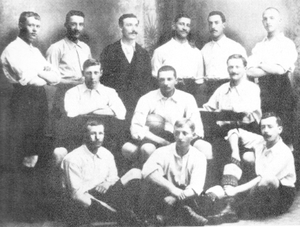
L'équipe du FC Mulhouse en 1894
Le Football Club de Mulhouse, couramment abrégé en FC Mulhouse ou FCM, est un club de football français fondé en 1893 sous le nom de FC Mülhausen 1893, dans la mesure où l'Alsace était alors sous administration allemande. Il dispute ses premières compétitions officielles à partir de 1903 au sein de la fédération allemande, avant de prendre son nom actuel et de rejoindre les compétitions françaises en 1919, après la reconquête de l'Alsace-Lorraine par la France. Le club emménage en 1906 au stade vélodrome de Mulhouse, puis déménage en 1921 au stade de Bourtzwiller, avant de s'installer définitivement à Dornach, où est construit le Stade de l'Ill.